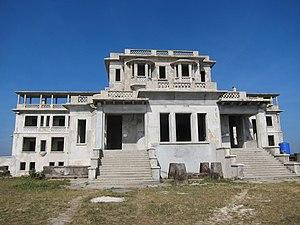
Façade sud
Le Bokor Palace Hôtel est le principal vestige de l'ancienne station d'altitude de Bokor, dans la province de Kampot au Cambodge. Le choix d'un emplacement à 1000 mètres d'altitude dans un lieu isolé correspondait au besoin de fournir aux colons fatigués par le climat des plaines des conditions climatiques leur évitant des rapatriements vers la métropole.